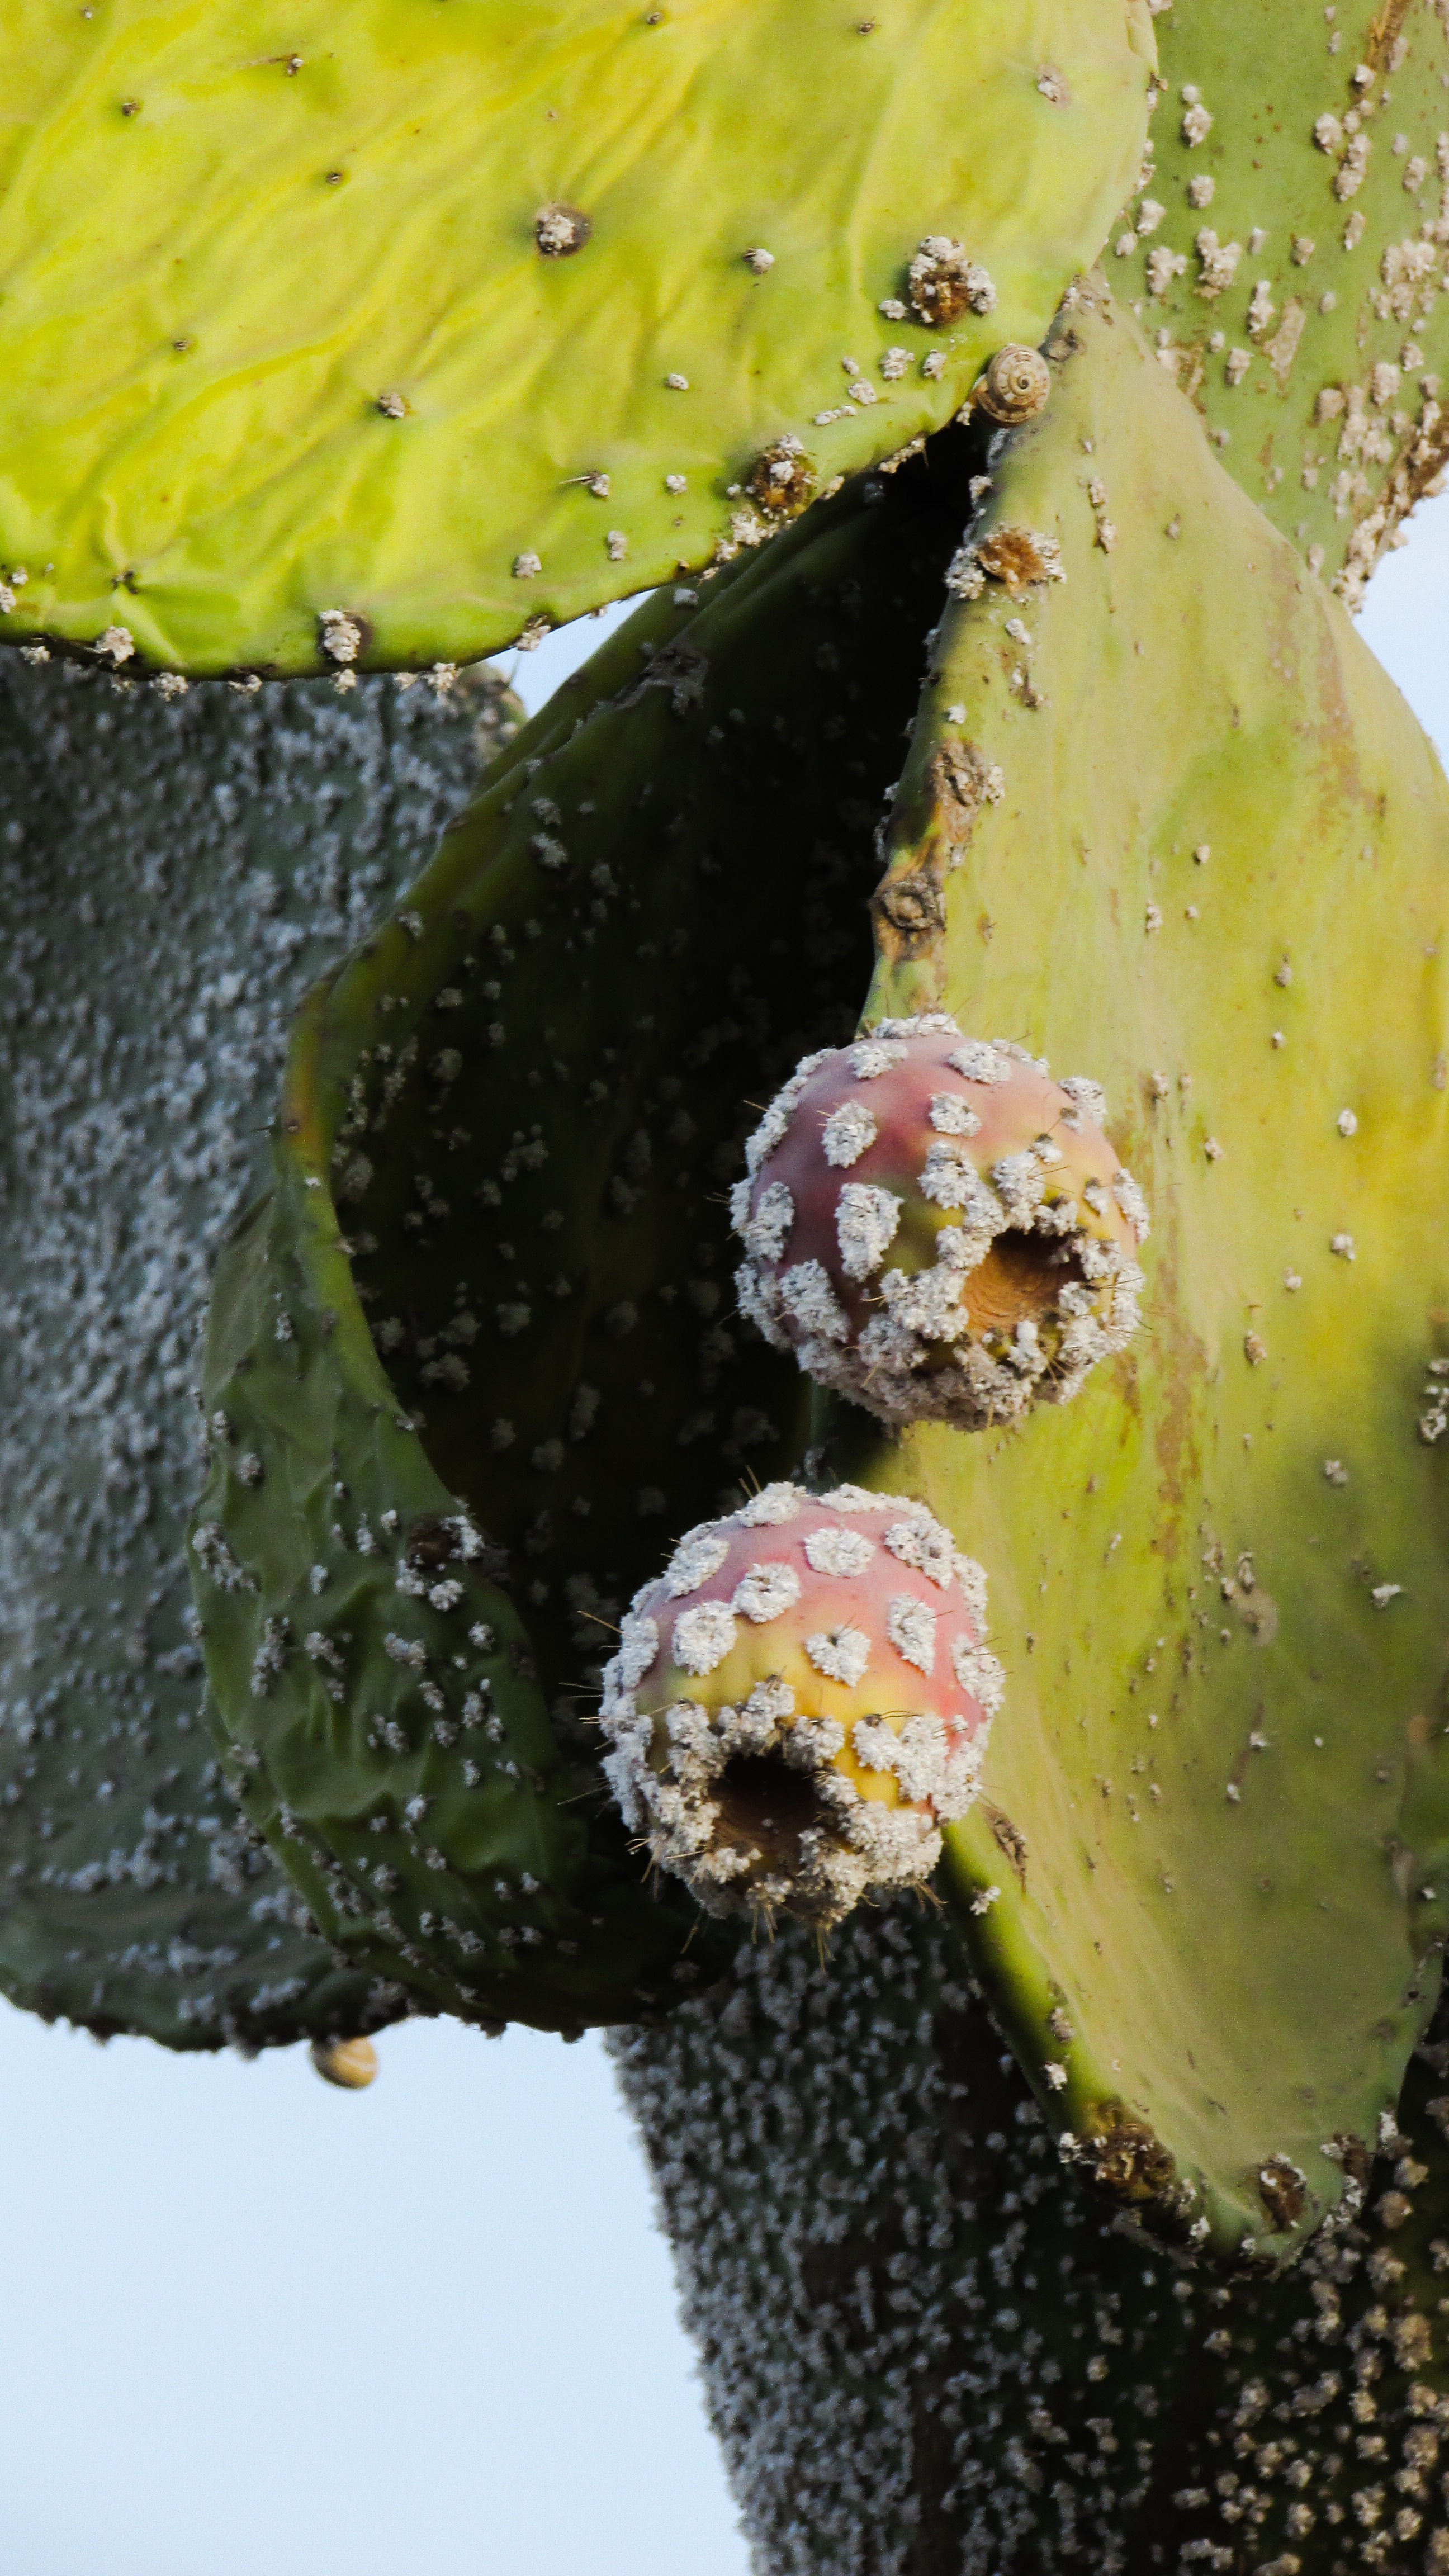
nature, cactus, plant, fruit, leaf, flower, food, green, mediterranean, produce, botany, yellow, flora, macro photography, flowering plant, prickly pear, plant stem, land plant, nopal, barbary fig